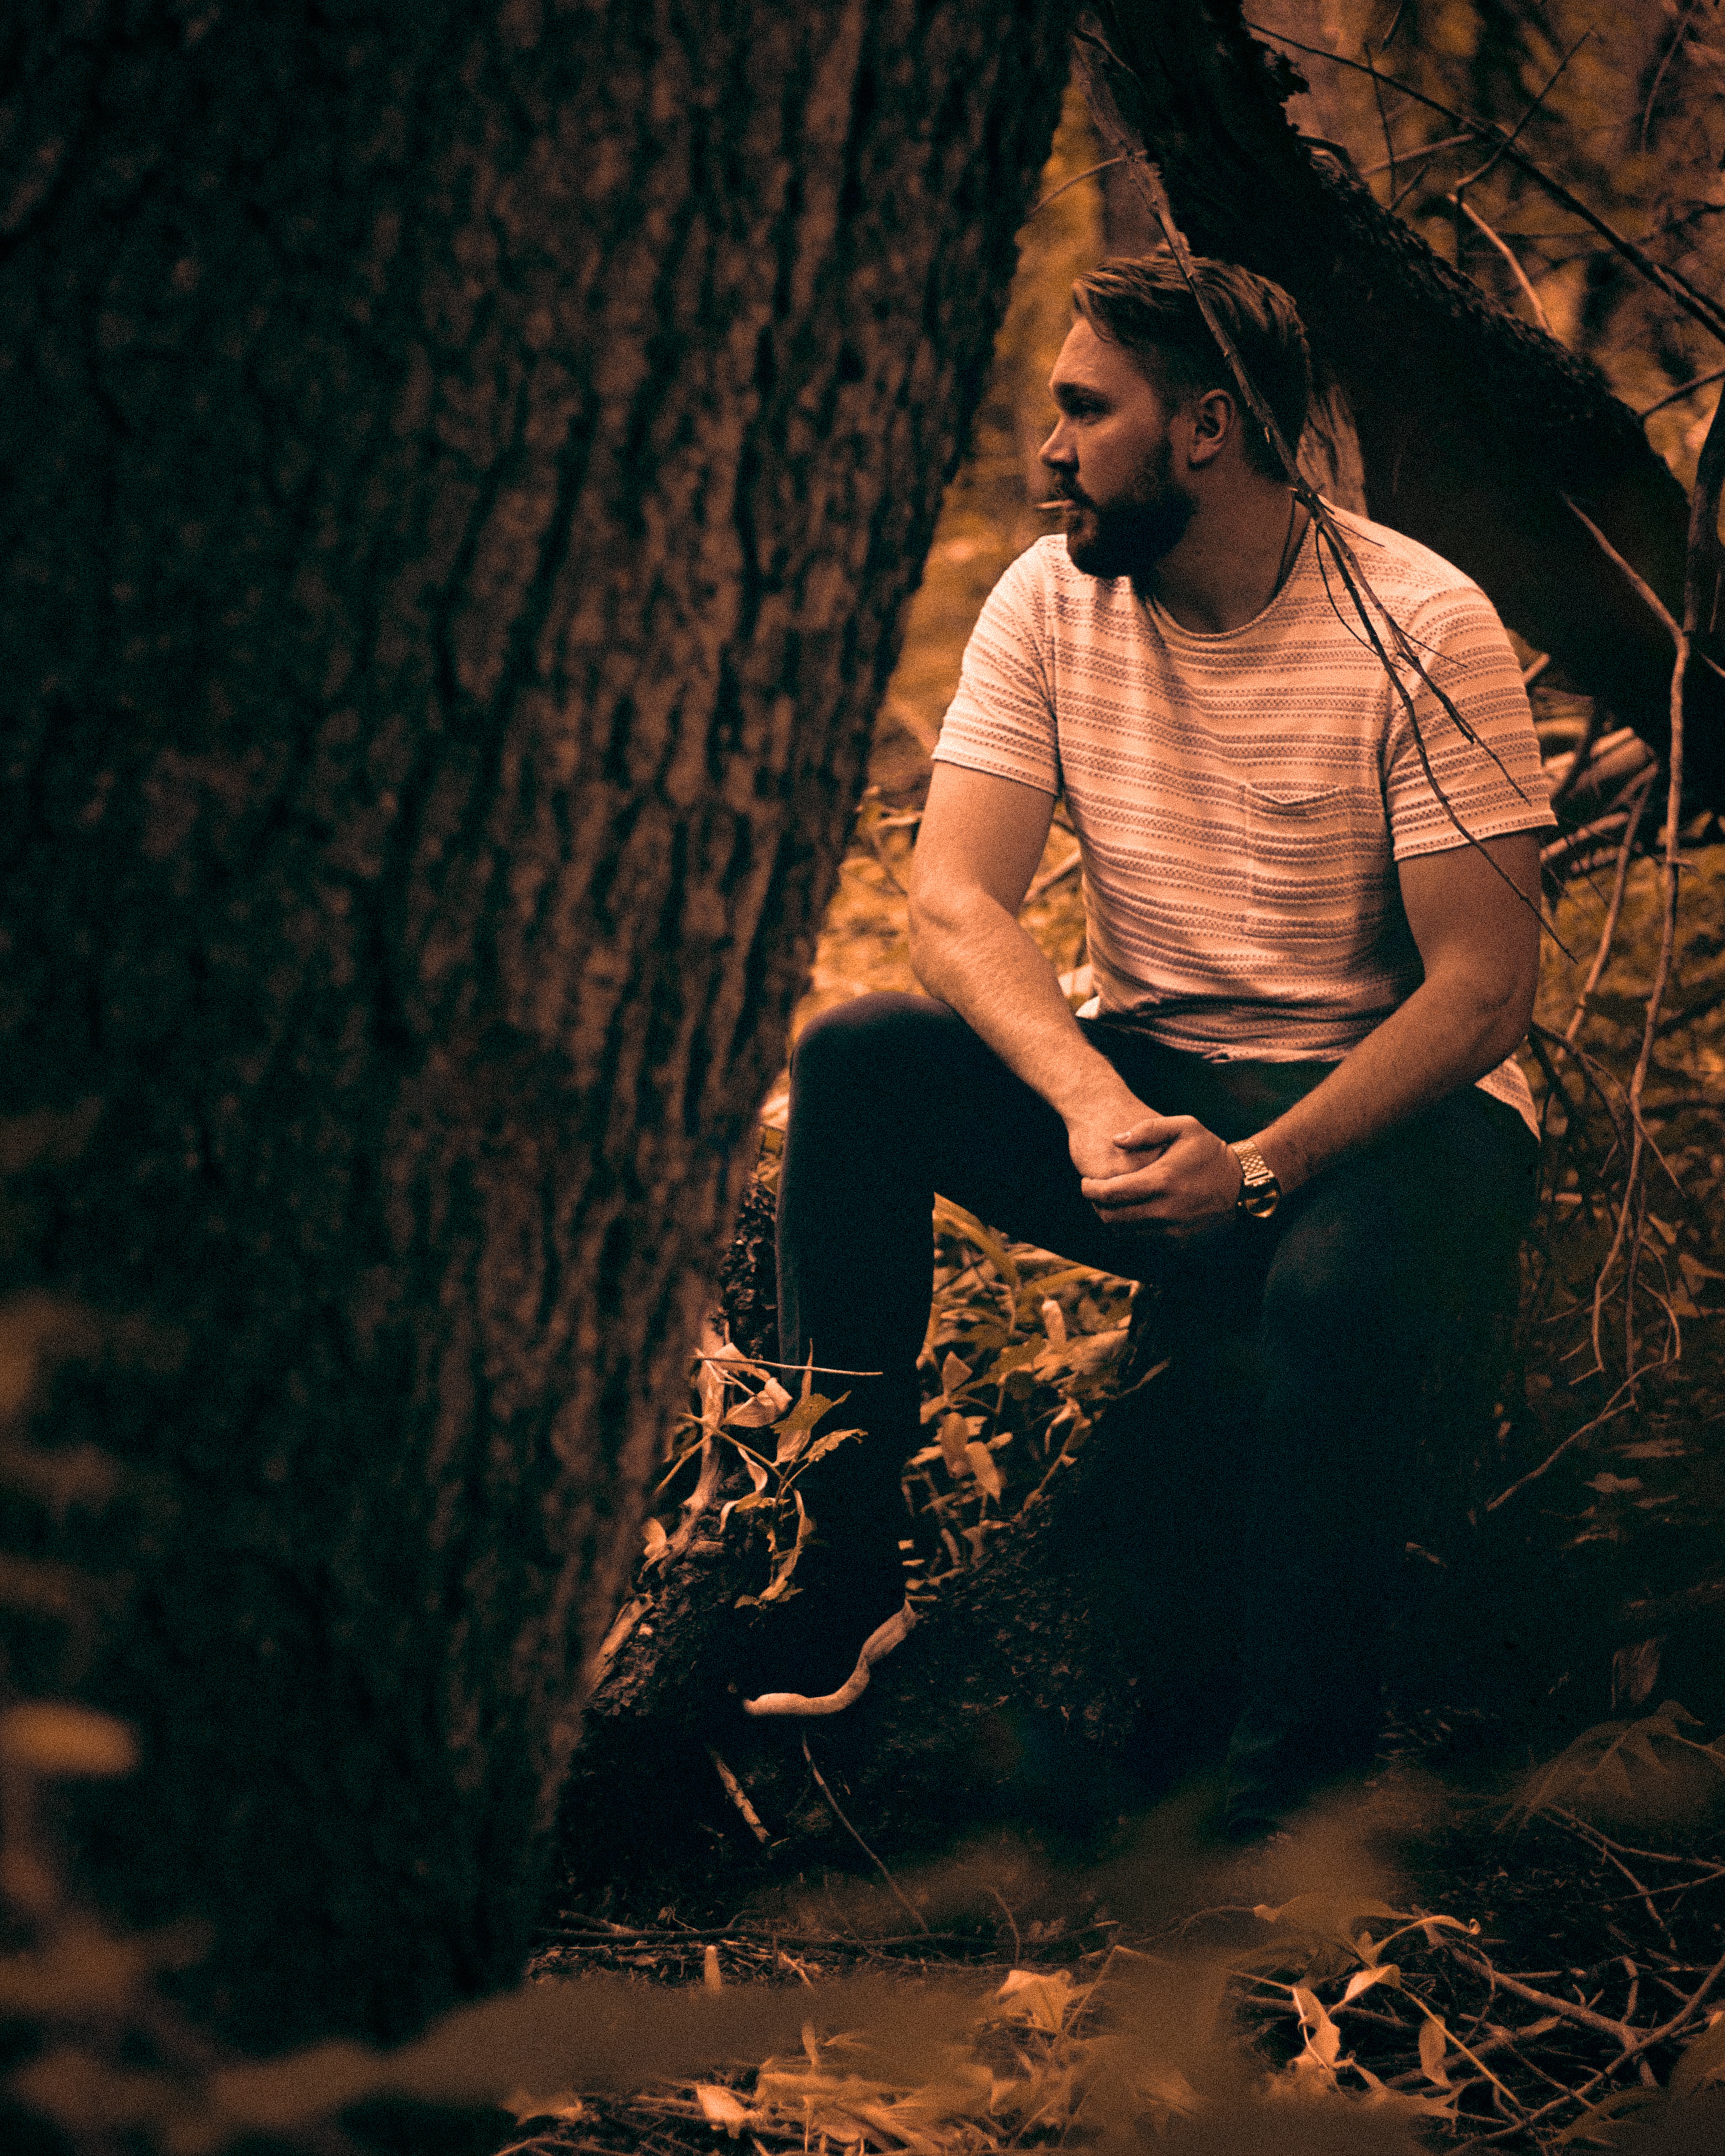
light, girl, photography, sunlight, portrait, model, spring, autumn, darkness, fashion, photograph, beauty, photo shoot, portrait photography